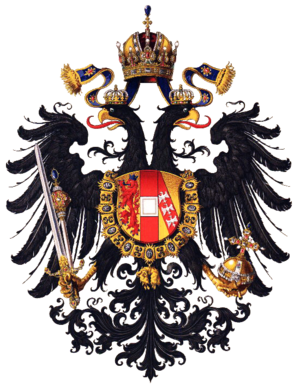
Tysklands nationalvåben / Det tyske Forbund
Det tyske nationalvåben er et af Tysklands symboler. Det består af en sort ørn på en gul baggrund. Dets farver er de samme som på det tyske flag. Det er et af de ældste statssymboler i Europa og har rødder tilbage til de germanske stammer, der havde ørnen som et symbol for guden Odin.